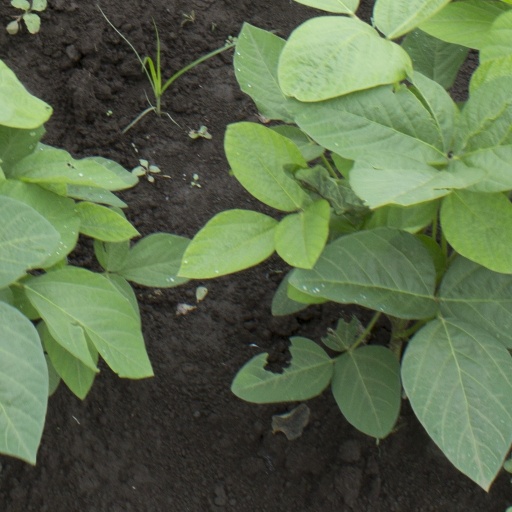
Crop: soybean